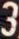
Number: 3